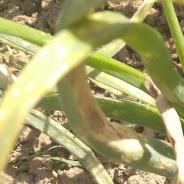
Crop: Onion
Condition: alternaria-d